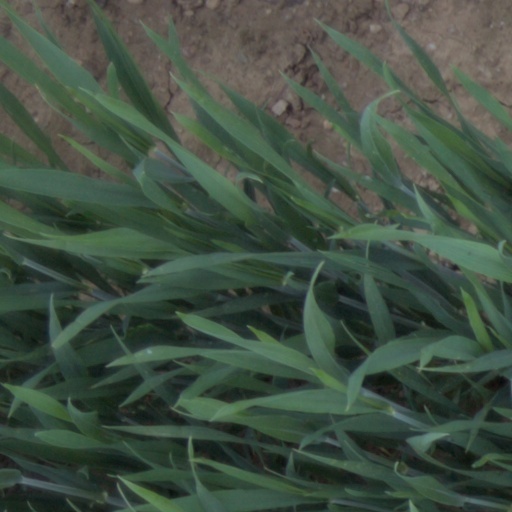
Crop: wheat